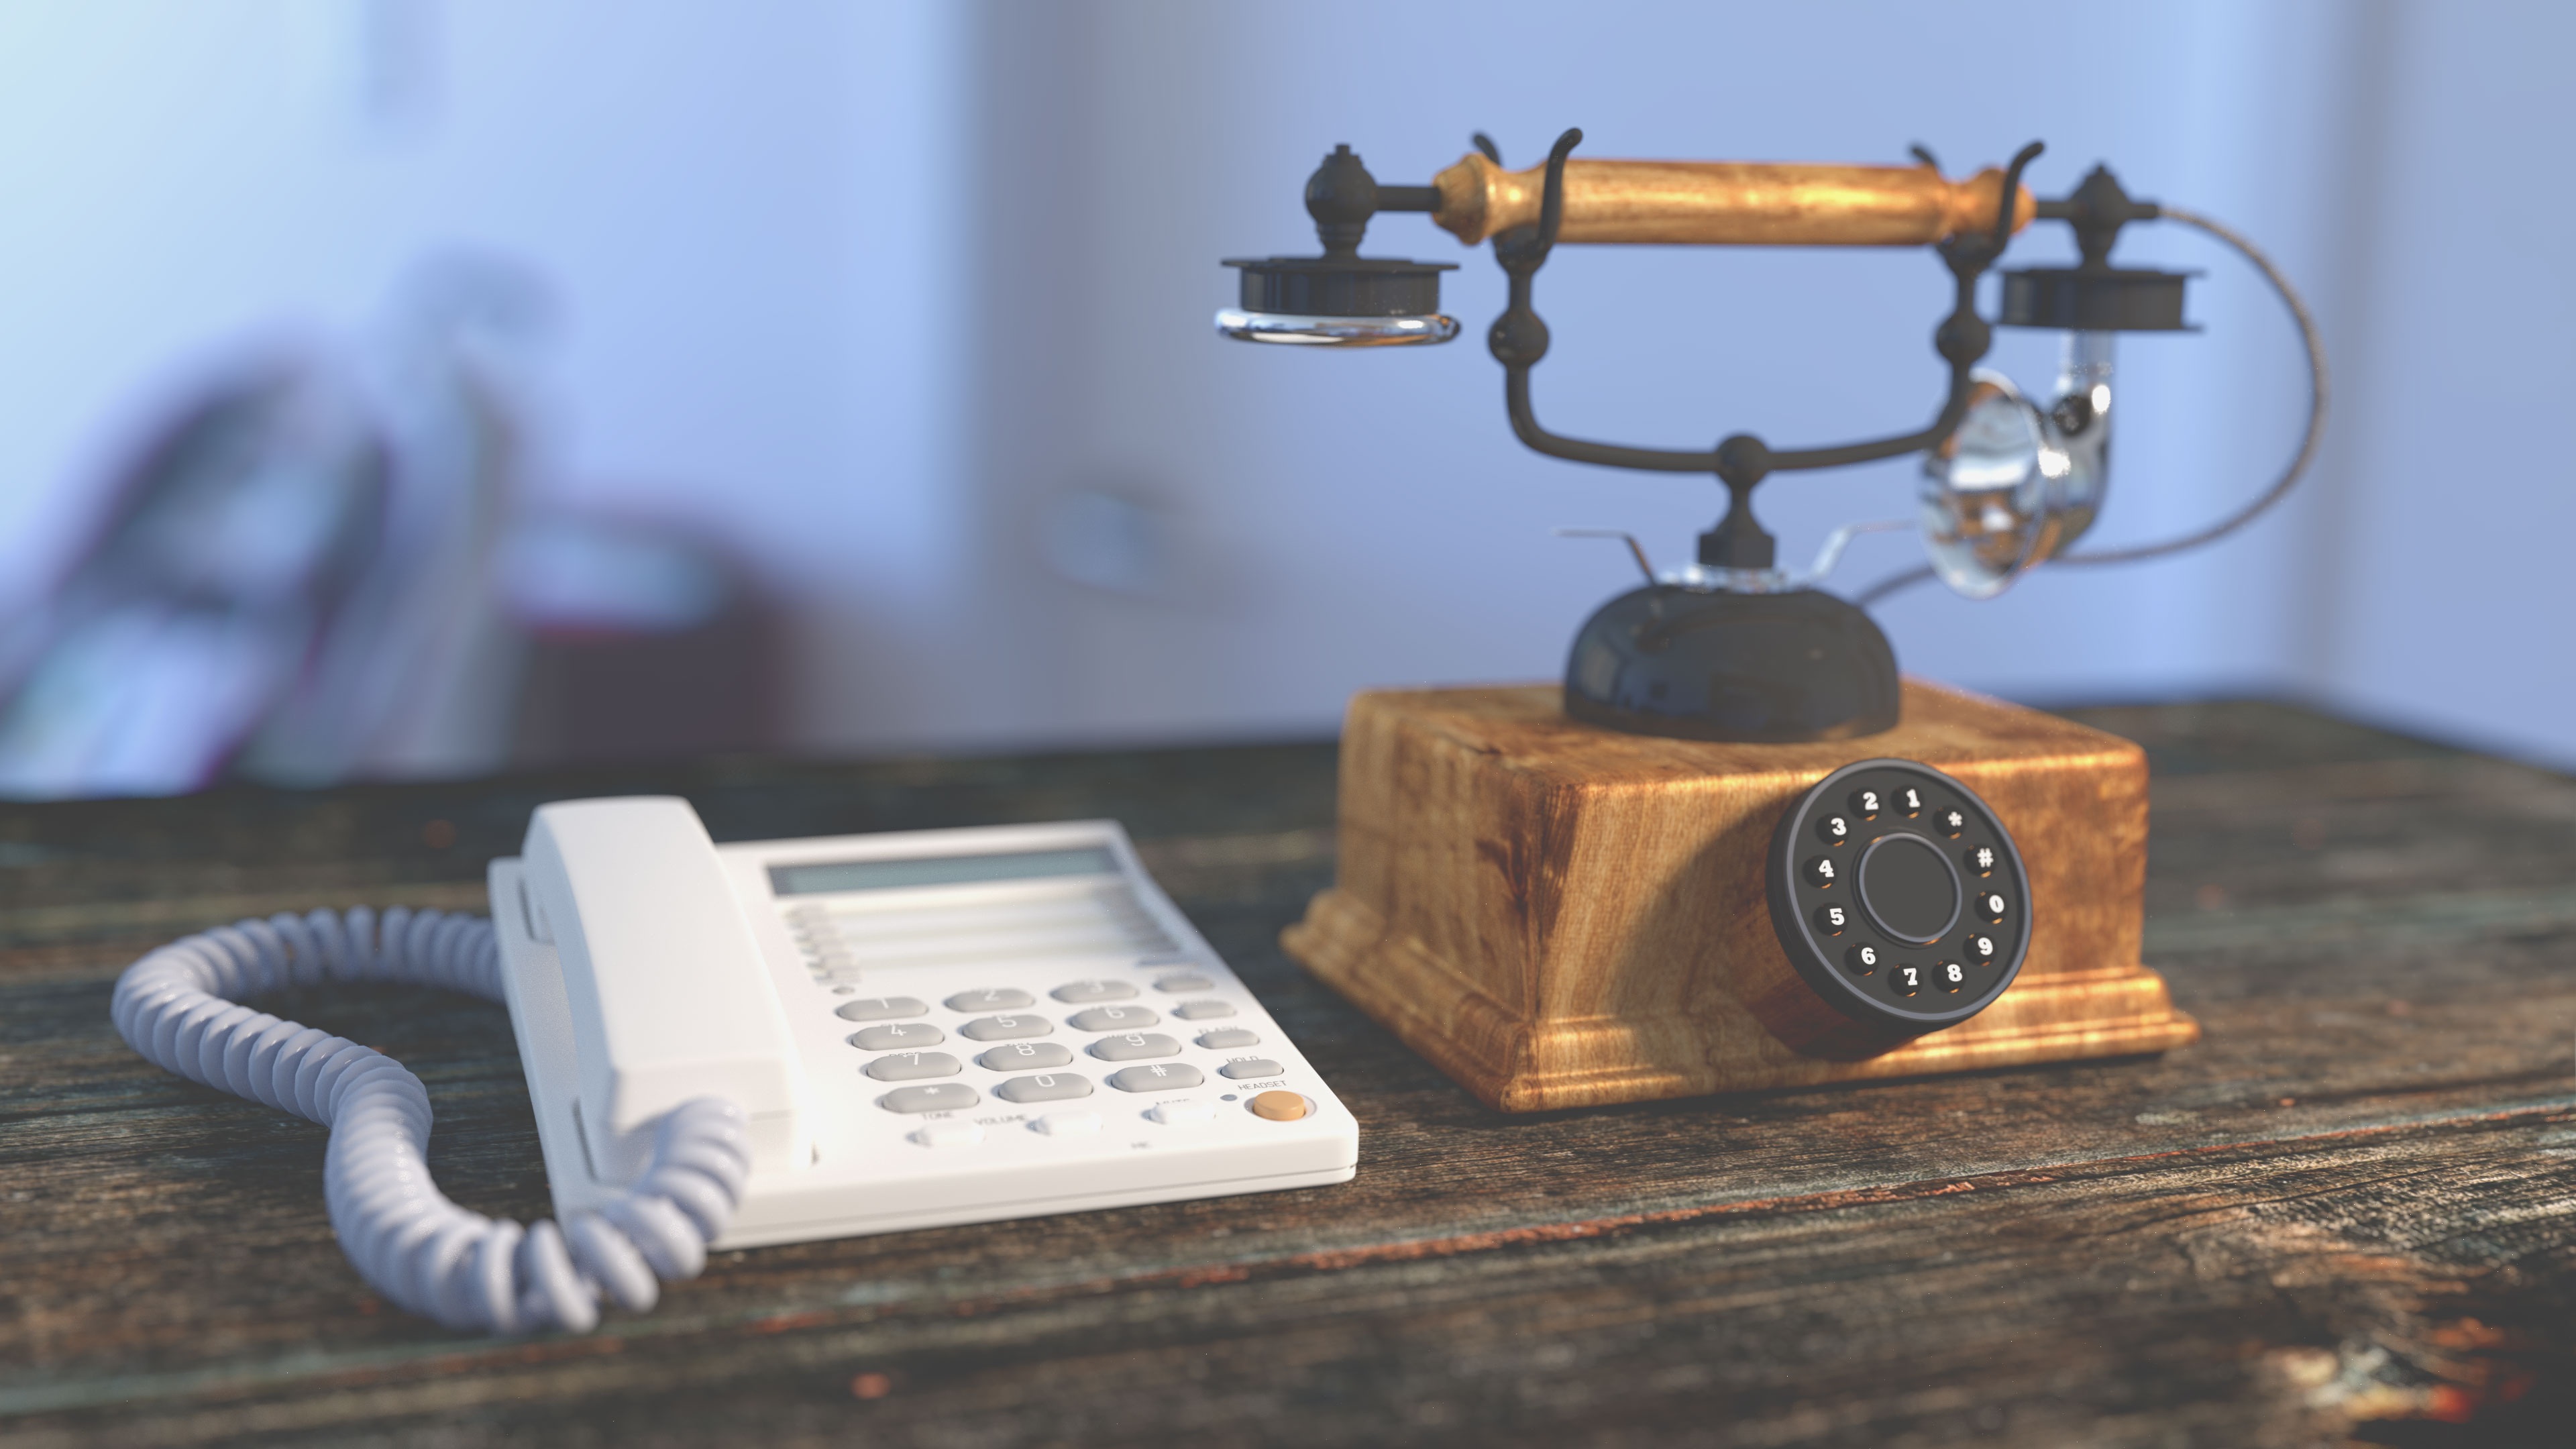
desk, table, vintage, antique, telephone, communication, lighting